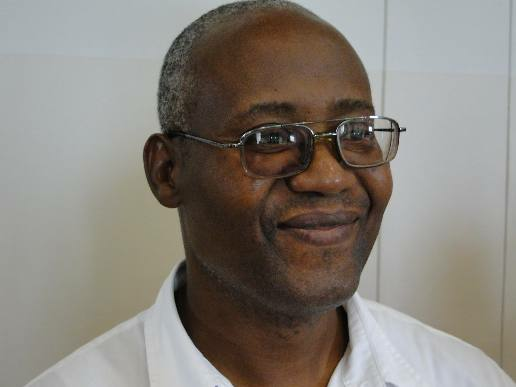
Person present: Yes